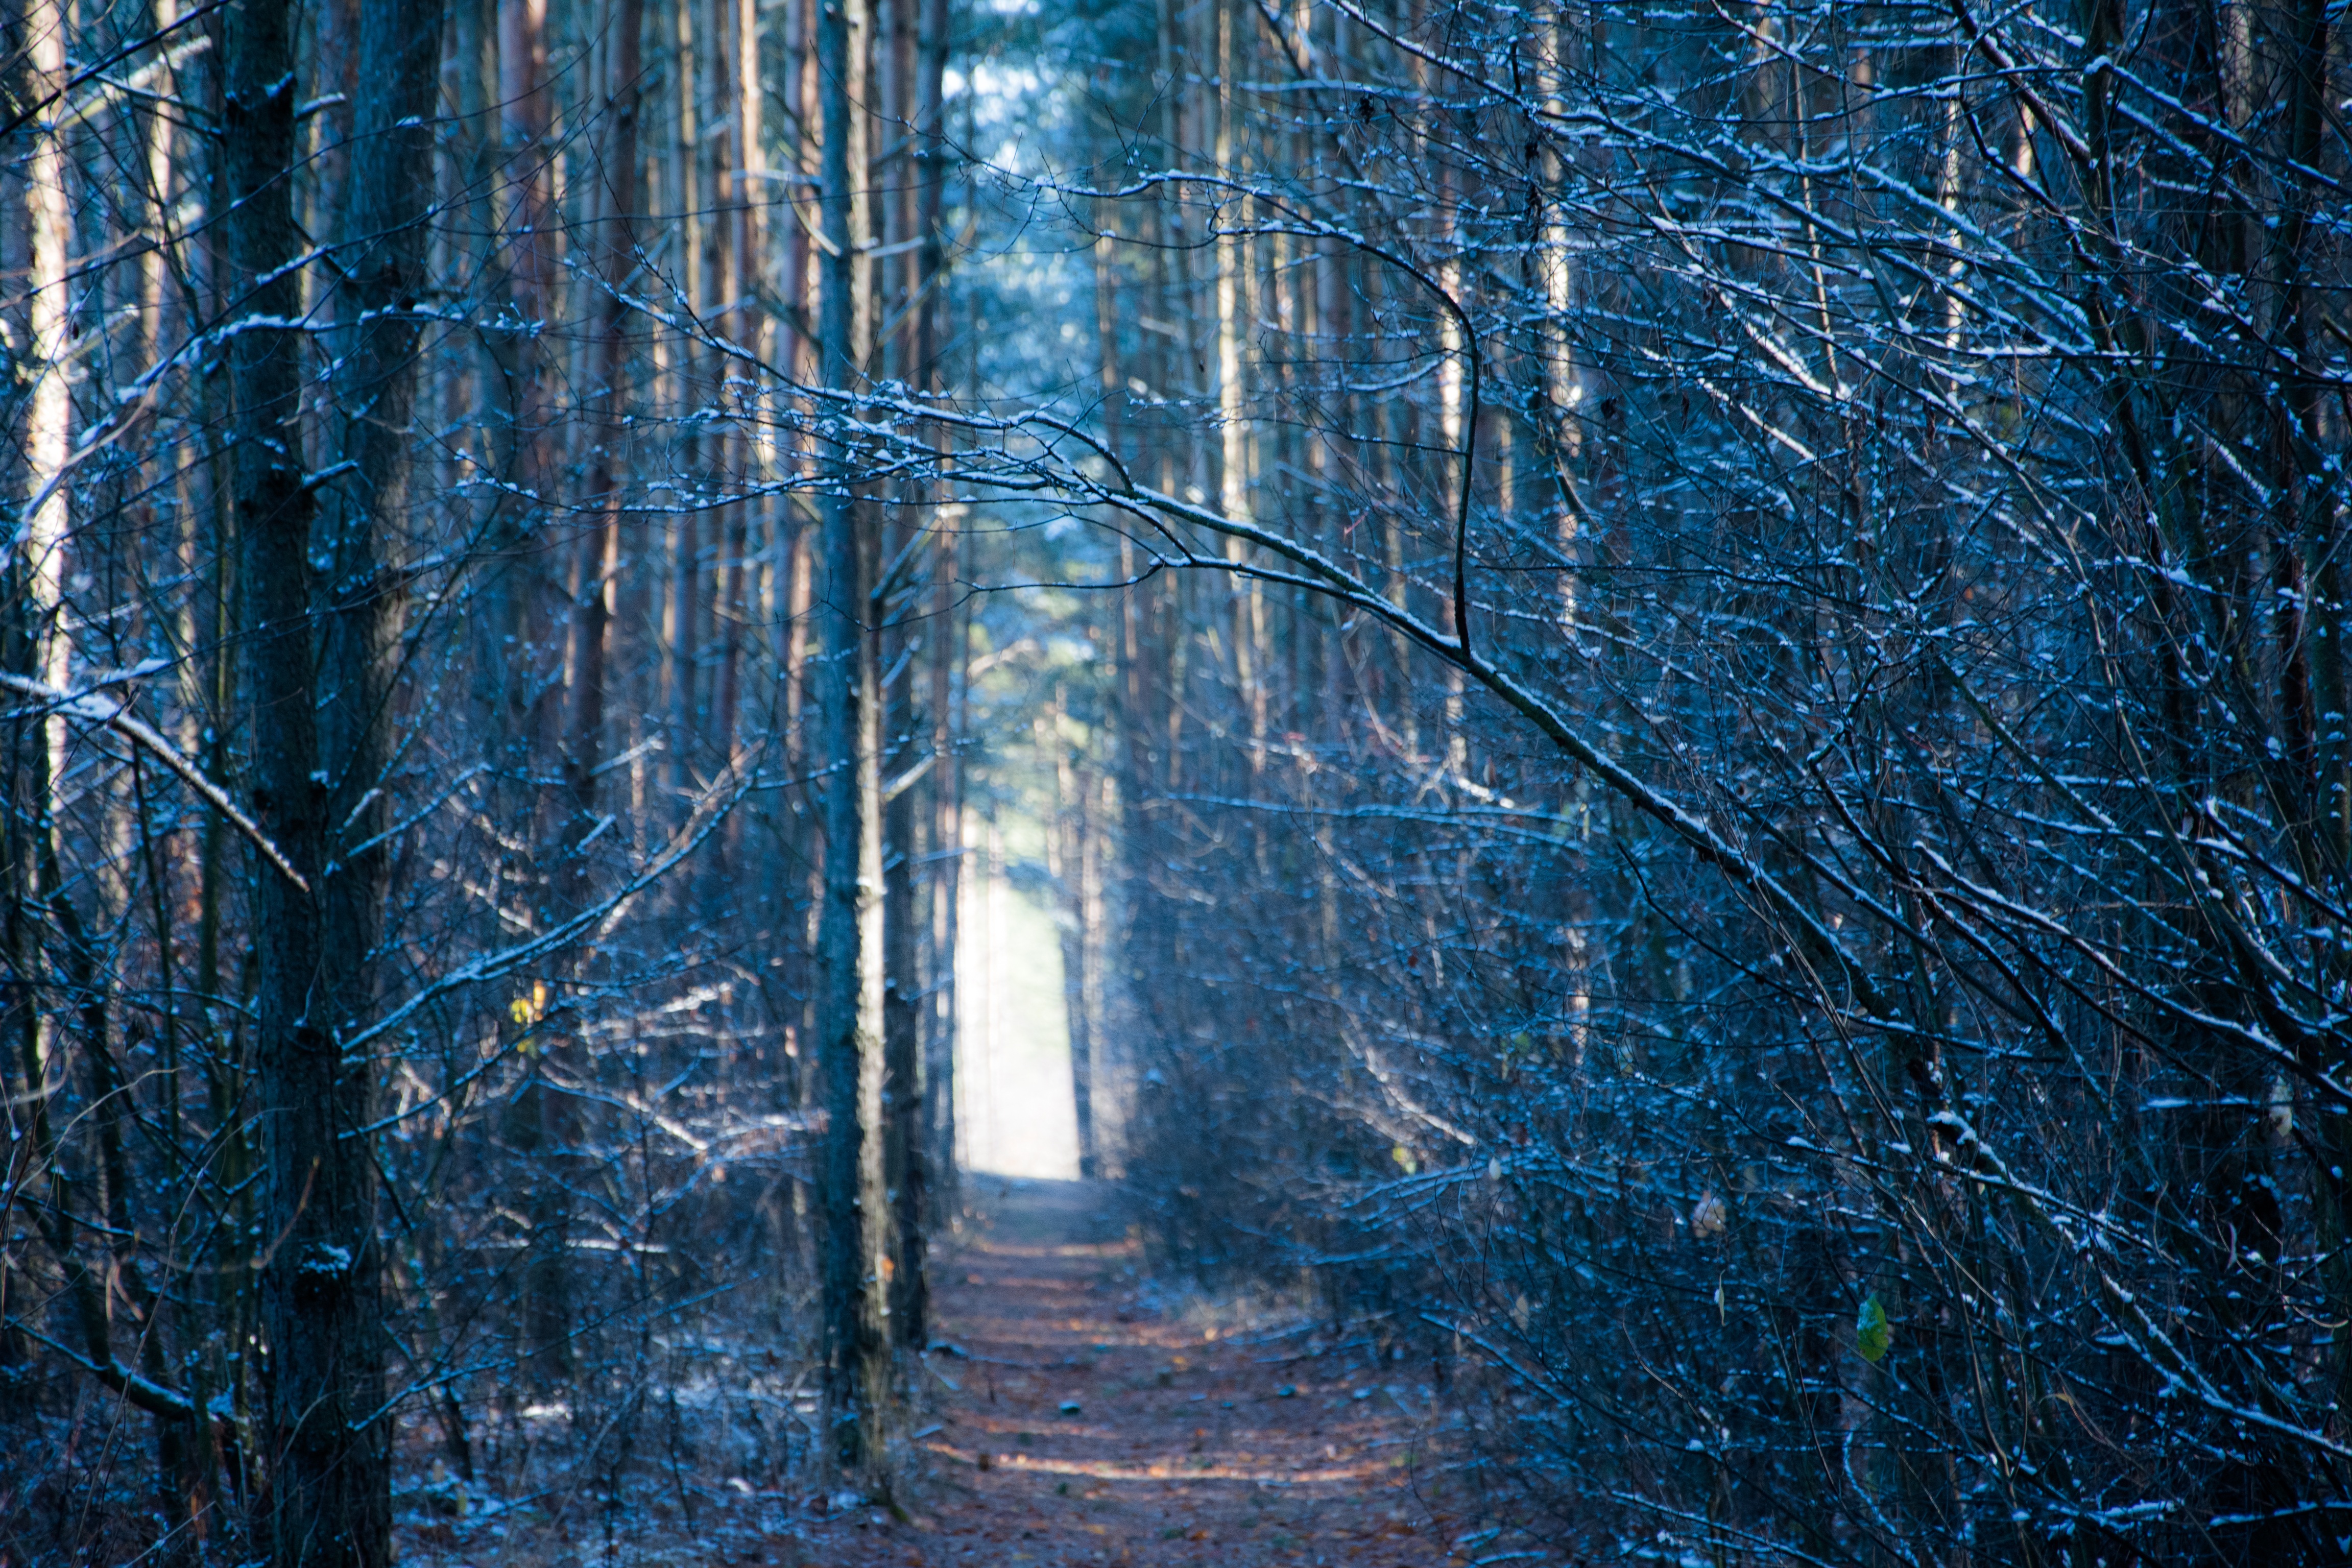
tree, nature, forest, branch, snow, winter, light, plant, sunlight, leaf, frost, ice, reflection, weather, blue, season, poland, woodland, habitat, ecosystem, freezing, the path, natural environment, atmospheric phenomenon, woody plant